Banger racing

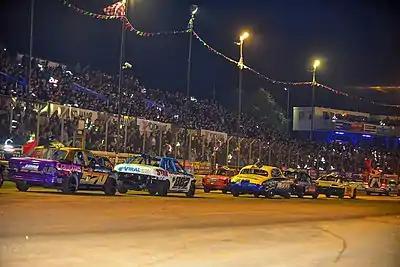
Racers being led by a safety car on World Final night at Foxhall Stadium in Ipswich, England

Banger racing within the UK is usually held to one of three rule presets that consist of varying degrees of contact during races. 'National' banger racing is the only one which is full-contact. Drivers are allowed to pull off aggressive hits like 't-bones', 'head-ons', 'follow-ins' and 'jack-ups' that are not allowed in other types of banger racing. Meetings held to National rulings are very popular and usually more destructive.